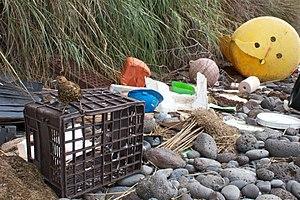
Grive de Tristan ( Nesocichla eremita) sur l'«île inaccessible» (non habitée), sur un littoral encombré de déchet marins (déchets plastiques), dans l’archipel de Tristan da Cunha, en plein Atlantique Sud (photo de Brian Gratwicke, faite lors d'une expédition scientifique)
L'île Nightingale fait partie de l'archipel Tristan da Cunha, dans l'Atlantique Sud.
La contamination du milieu marin par les plastiques est une pollution marine, qui a attiré l'attention internationalement avec la découverte du vortex de déchets du Pacifique nord, une accumulation de pastiques flottants. Ce vortex, lié à la lenteur de dégradation de cette matière est l'un des effets visibles des activités humaines sur tous les océans, mais il n'est que la partie émergée du problème.